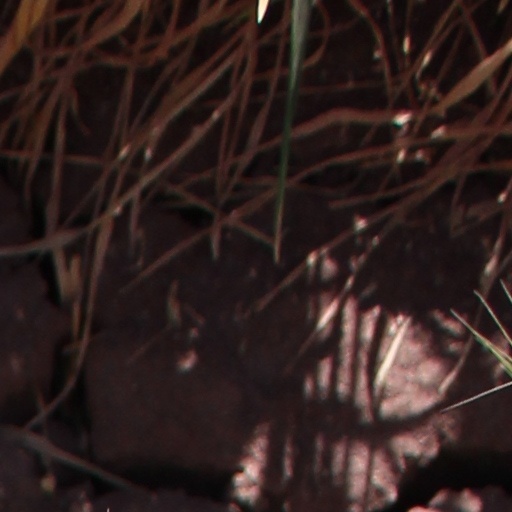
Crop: wheat